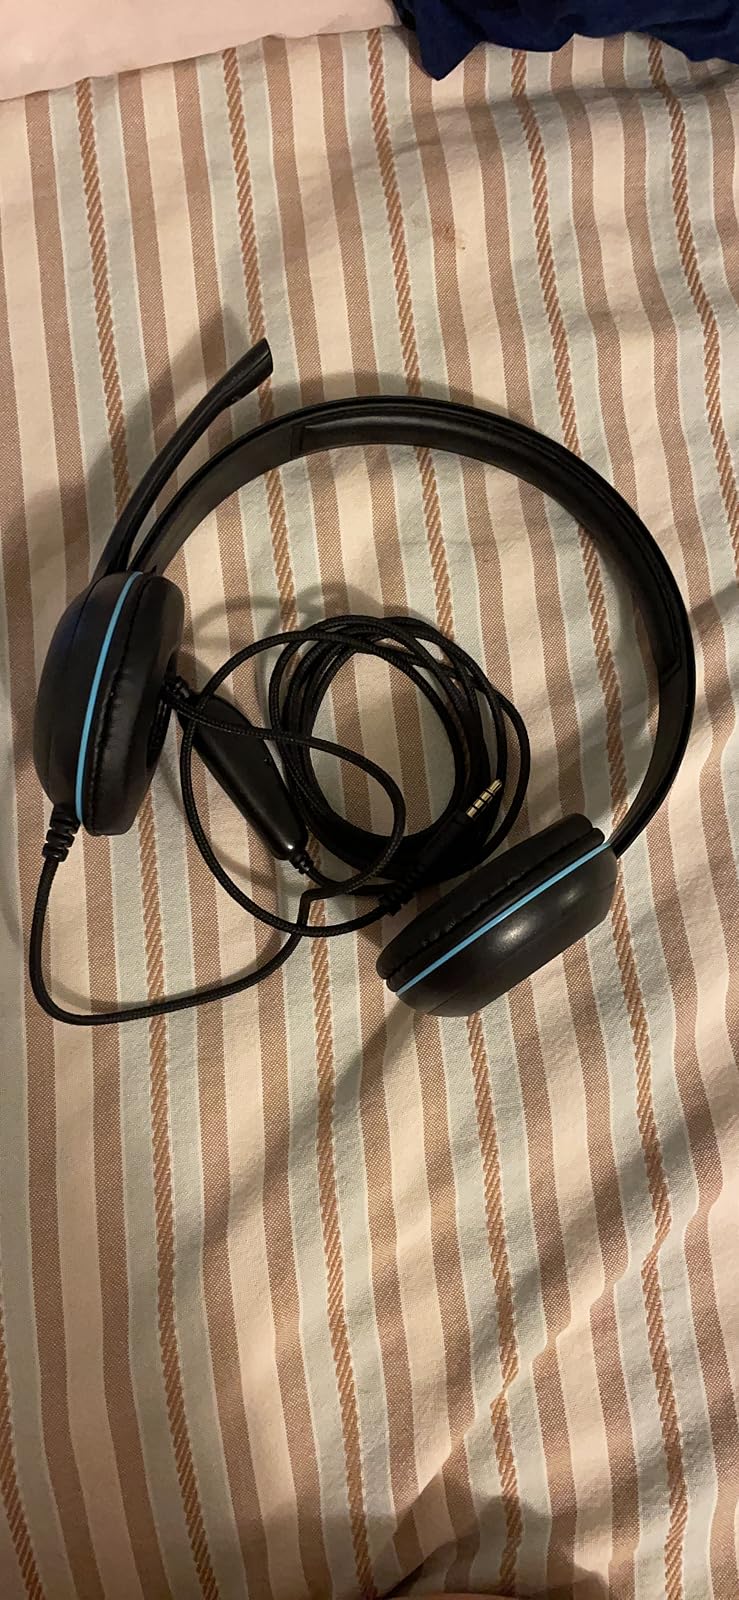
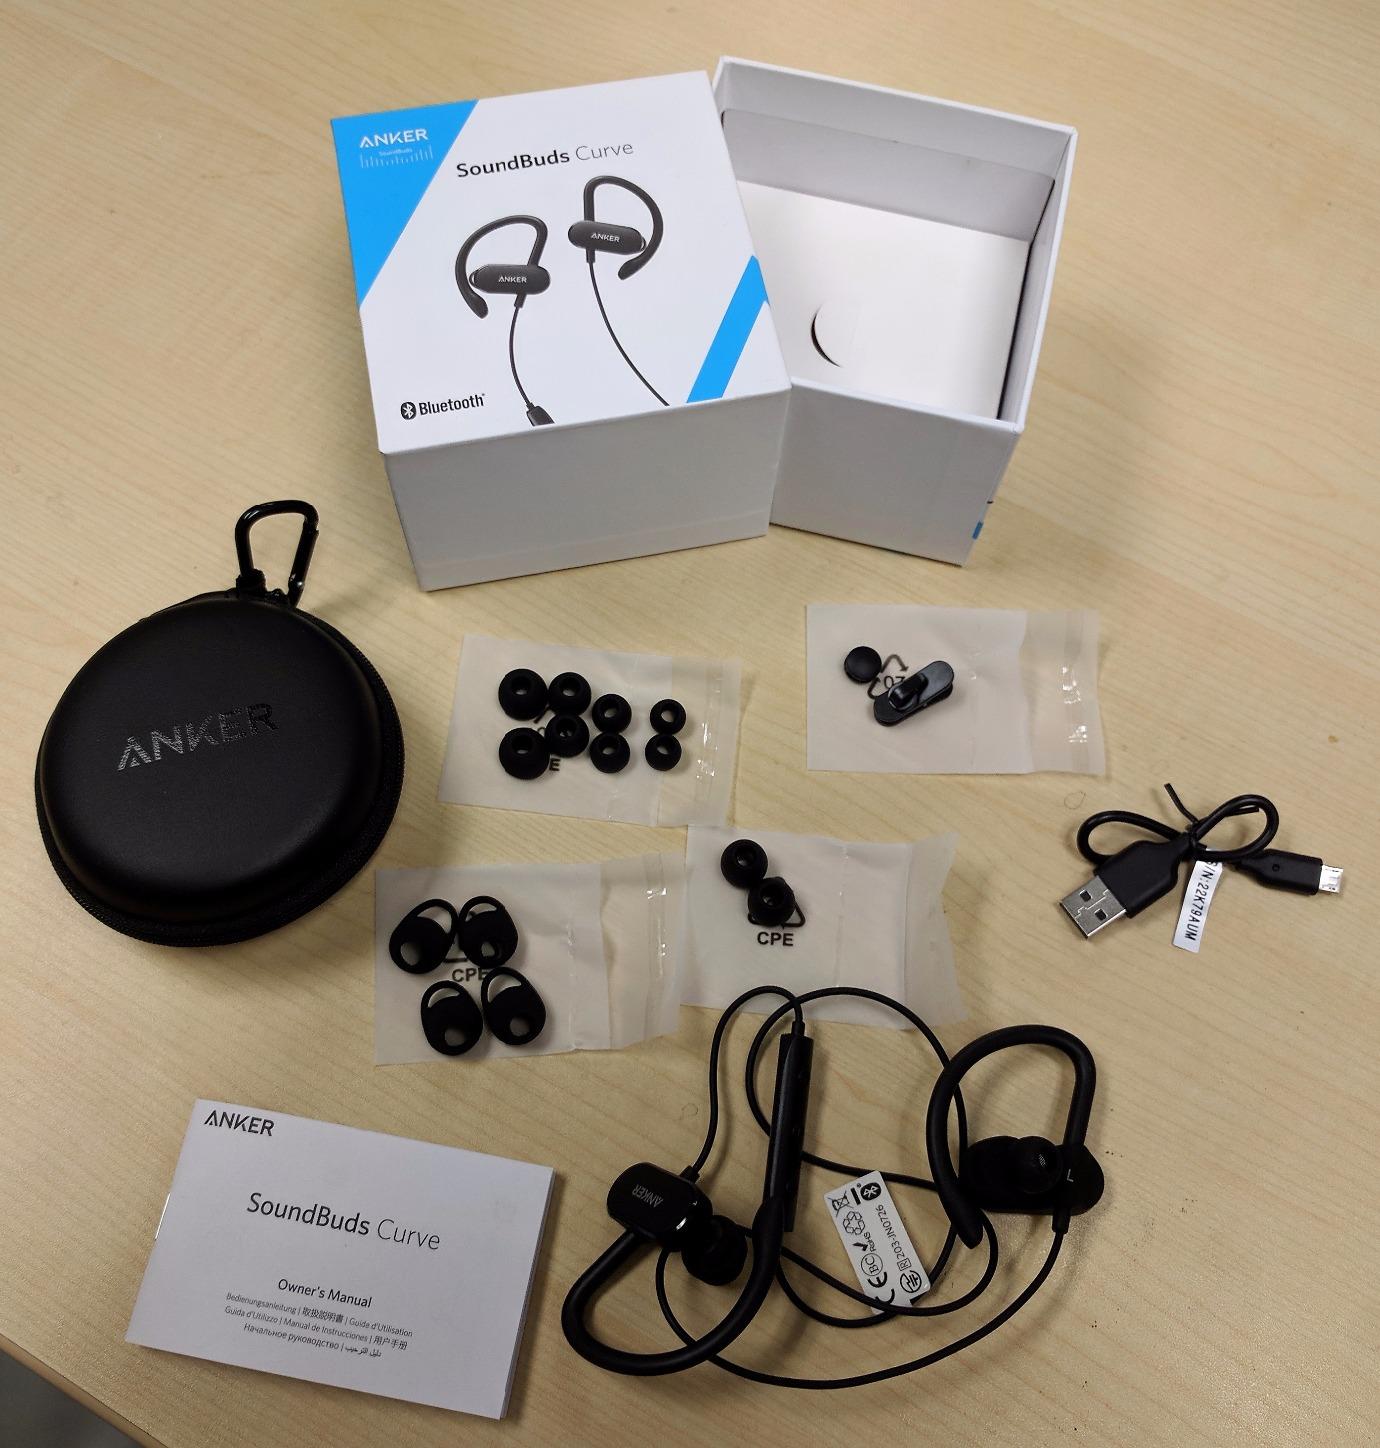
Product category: headphones
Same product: no